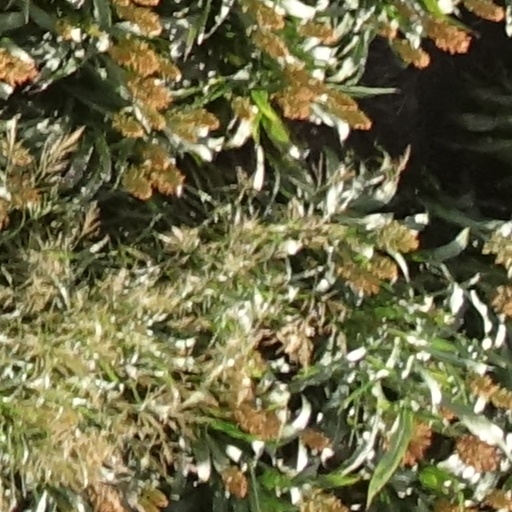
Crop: sorghum